2012 Paris–Nice

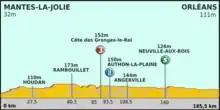
Stage profile

Following his crash in the opening day time trial, 's Nick Nuyens became the race's first abandonment; he attempted to ride through the pain barrier, but had to withdraw within the neutralised zone prior to the real start of the stage. The peloton itself remained together for the first third of the race, as strong headwinds counteracted against the field and did not allow for any breakaways to be formed efficiently. As such, Olivier Kaisen was the first to make a move for , attacking as the field moved through the commune of Rambouillet. Kaisen managed to extend his advantage out by almost three minutes when he reached the summit of the day's only categorised climb, in Les Granges-le-Roi. Mountains classification leader Thomas De Gendt placed second, with Sylvain Chavanel third for .